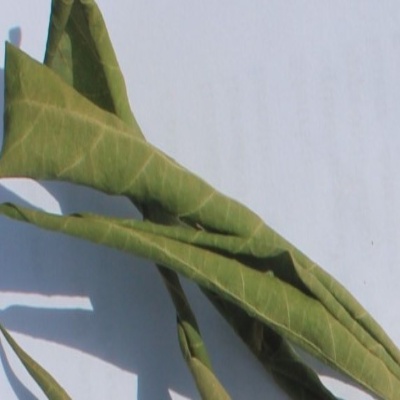
Crop: Cassava
Condition: bacterial blight